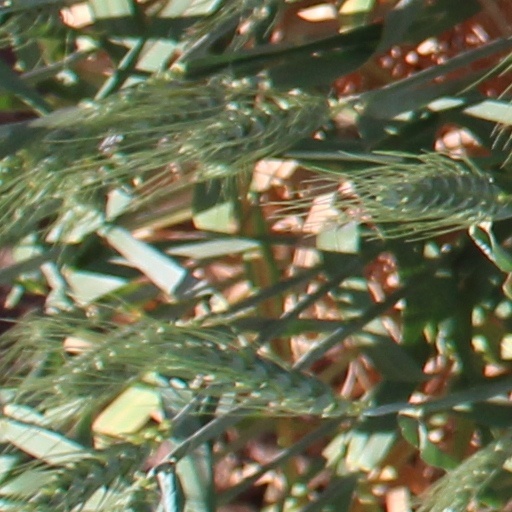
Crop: wheat